HMS Sunflower (K41)

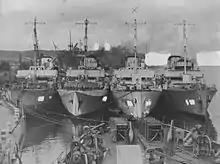
Corvettes of B7 Group moored in Londonderry. "Alisma", "Dianella", "Sunflower" & "Kingcup". The white areas are where the official censor has painted out security sensitive material

"Sunflower" was part of Escort Group B7, one of seven such British naval groups which served with the Mid-Ocean Escort Force. It provided convoy protection in the most dangerous midsection of the North Atlantic route. B7's first convoys, in the spring of 1942, were uneventful, and as the pace of the Battle of the Atlantic hotted up in the summer and autumn, the group's charges were escorted without loss. But in December, while escorting ON 153, the convoy came under attack, and three ships were sunk. During this action, on 11 December, "Firedrake" was torpedoed by the U-boat and sank with the loss of 168 of her crew, including her current commander, and the group's Senior Officer – Escort (SOE), Commander Eric Tilden. Initially, 35 survived the torpedoing, but only 27 managed to get on board "Sunflower", which was under the command of Lieut- Commander John Treasure Jones.